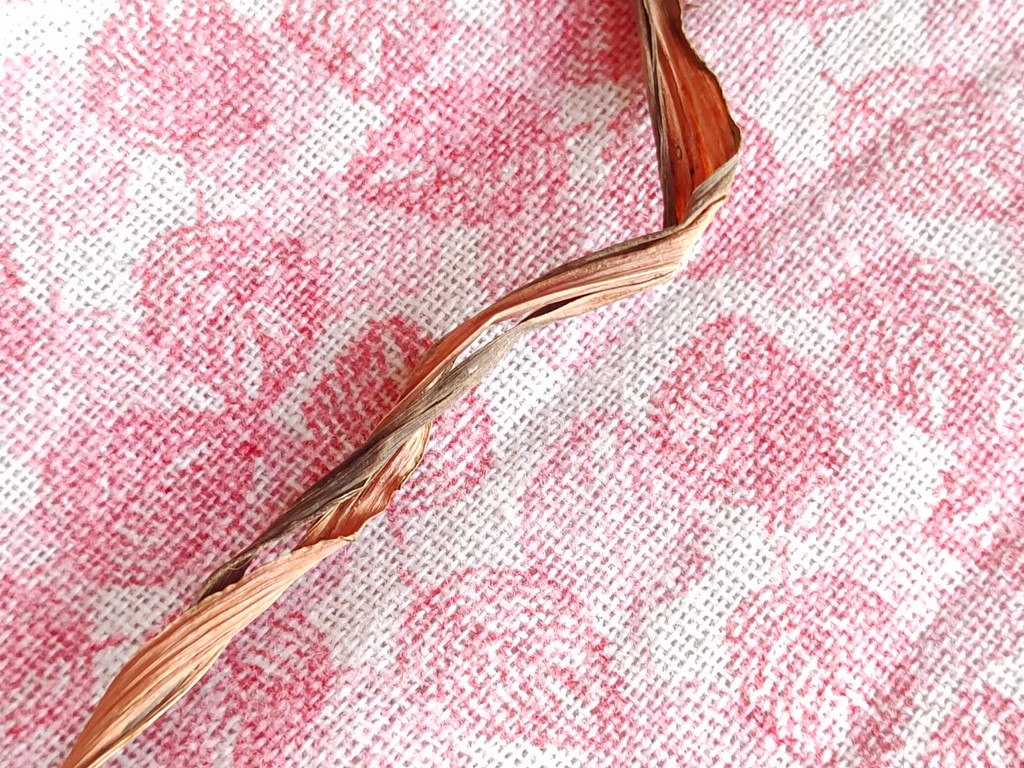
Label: Dried